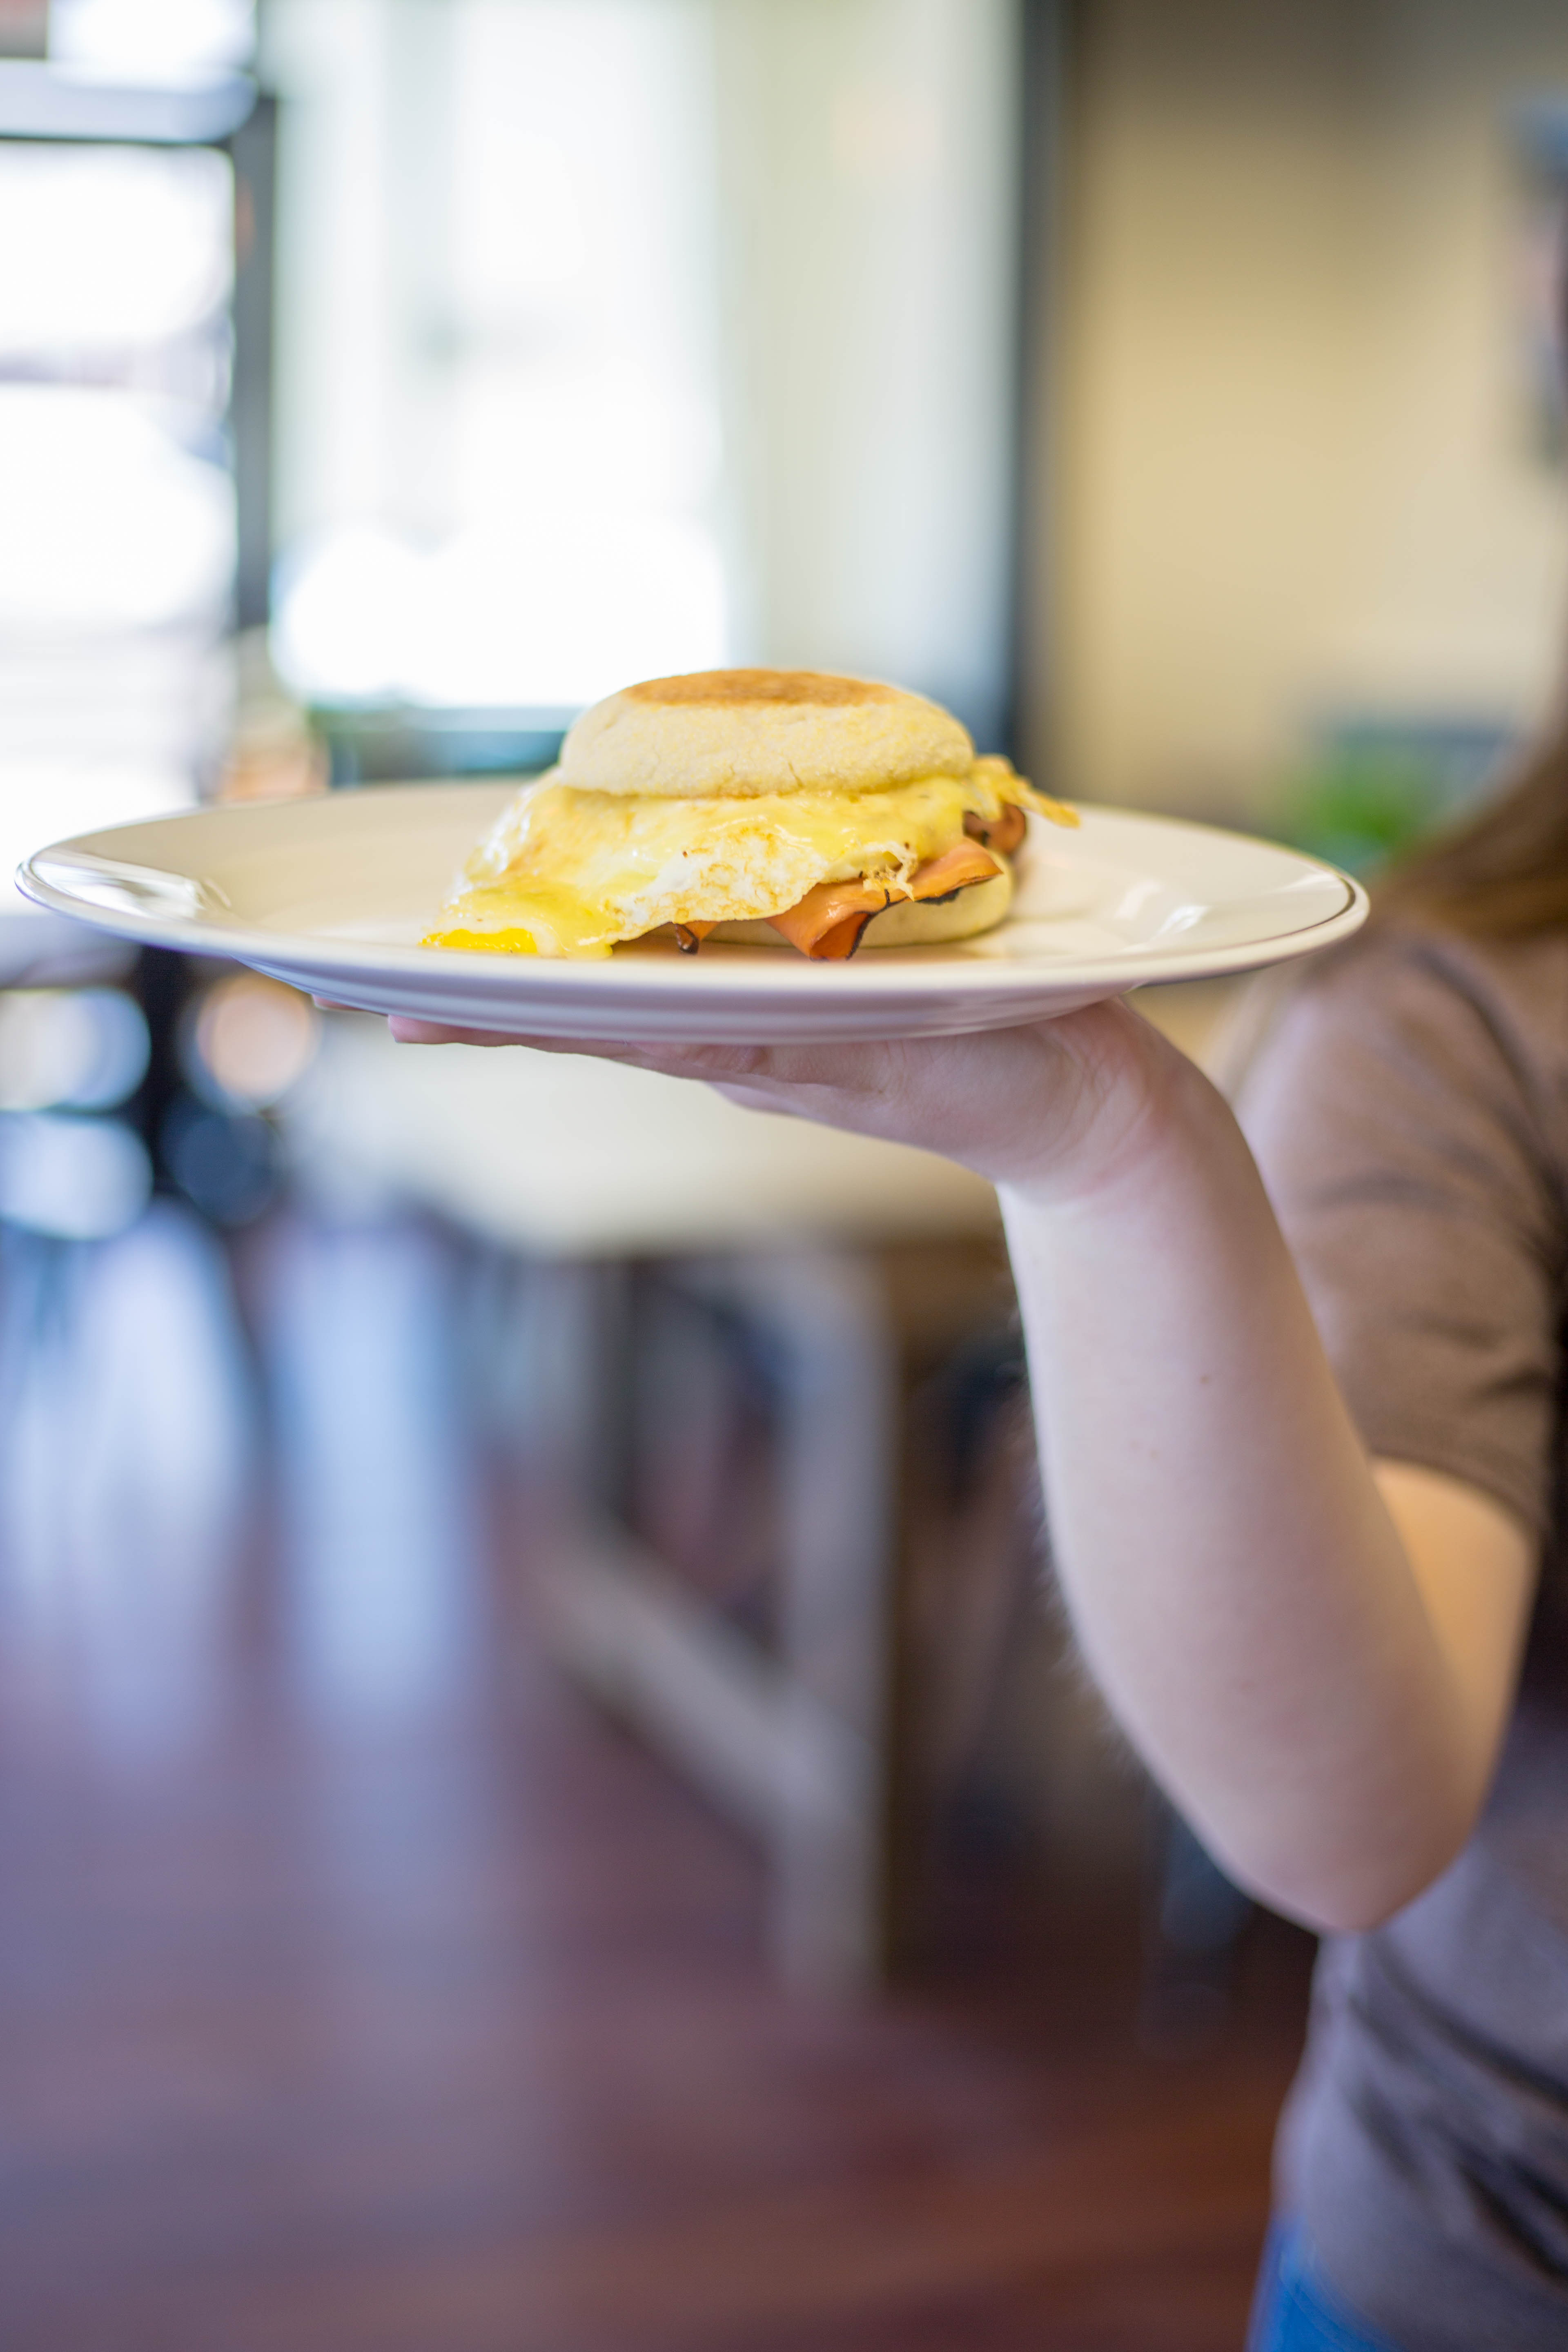
food, tableware, ingredient, recipe, fast food, cuisine, plate, dish, wood, flooring, baked goods, finger food, hardwood, junk food, hat, gluten, baking, comfort food, delicacy, produce, breakfast, side dish, table, american food, sitting, wood flooring, recreation, meal, snack, room, t shirt, fried food, eating